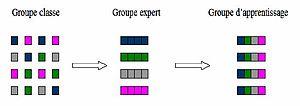
Schématisation du fonctionnement du ""jigsaw classroom"""
« Jigsaw classroom », ou « classe en puzzle », ou « apprentissage coopératif avec décloisonnement en équipes d'experts » est une technique d’enseignement inventée en 1971 par le psychologue social américain Elliot Aronson. Elle utilise une stratégie d’apprentissage coopératif destinée à l’enseignement primaire et secondaire. Celle-ci encourage fortement les élèves à l’écoute, à l’engagement, à l’interaction, au partage et donc, confère à chacun un rôle essentiel à jouer dans l’activité académique. Les « jigsaw classroom » ont également pour avantage considérable la réduction de l’hostilité et des préjugés interethniques.